Yona

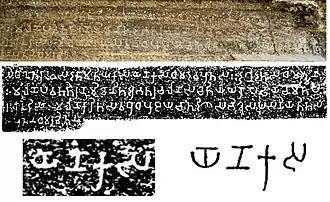
Dedication by a man of Greek descent on a wall of Cave 17 in the Nasik Caves (photograph and rubbing). Detail of the "Yo-ṇa-ka-sa" word (adjectival form of "Yoṇaka", Brahmi: 𑀬𑁄𑀡𑀓𑀲), with Nasik/Karla-period Brahmi script for reference. Circa 120 CE.

There are important references to the warring Mleccha hordes of the Shakas, Yavanas, Kambojas, the Pahlavas and others in the "Bala Kanda" of Valmiki's "Ramayana".